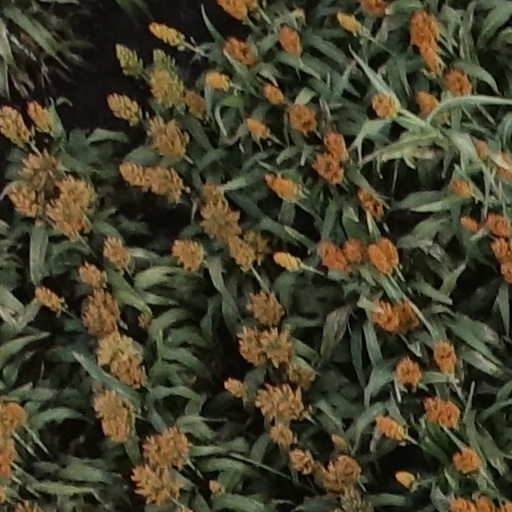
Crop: sorghum